Emeraude Ferries

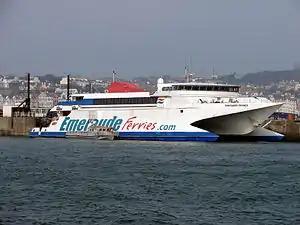
"Emeraude France" in Douglas Harbour

In early 2005, Emeraude tendered to operate routes between Carteret, Granville and Diélette to Jersey, Guernsey, Alderney and Sark. The service had been operated by Connex in 2004, but French government authority who had initiated and funded the service decided to terminate the contract in October of that year after a number of administrative and technical issues. Emeraude and Connex were beaten by Manche Iles Express, owned by Breton company; Société Morbihannaise de Navigation. Incidentally SMN's parent company had been among bidders to take over Emeraude when they were put up for sale in 2003.